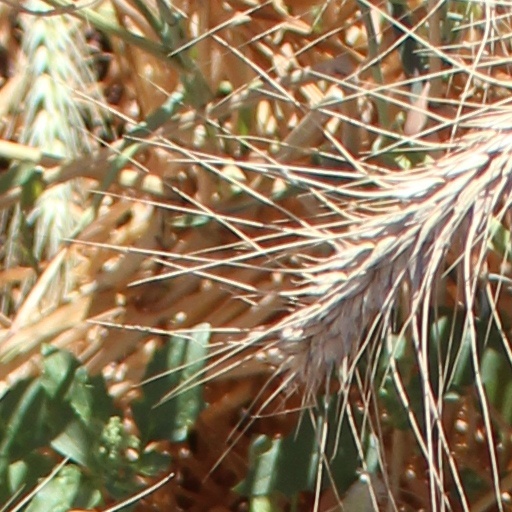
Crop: wheat